Semi-trailer truck

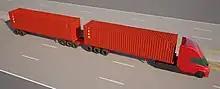
container turnpike doubles have been tested in Sweden

Denmark and Norway allow trucks (Denmark from 2008, and Norway from 2008 on selected routes). In Sweden, the allowed length has been since 1967. Before that, the maximum length was unlimited; the only limitations were on axle load. What stopped Sweden from adopting the same rules as the rest of Europe, when securing road safety, was the national importance of a competitive forestry industry. Finland, with the same road safety issues and equally important forestry industry, followed suit. The change made trucks able to carry three stacks of cut-to-length logs instead of two, as it would be in a short combination. They have one stack together with a crane on the 6×4 truck, and two additional stacks on a four axle trailer. The allowed gross weight in both countries is up to depending on the distance between the first and last axle.